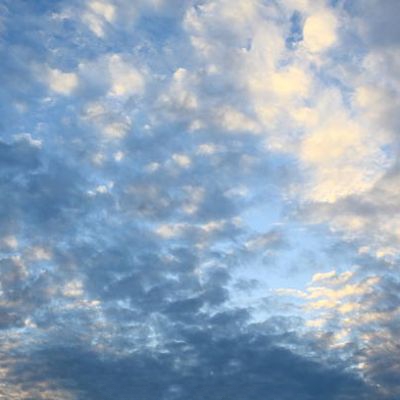
Cloud type: Cirrocumulus (Cc)